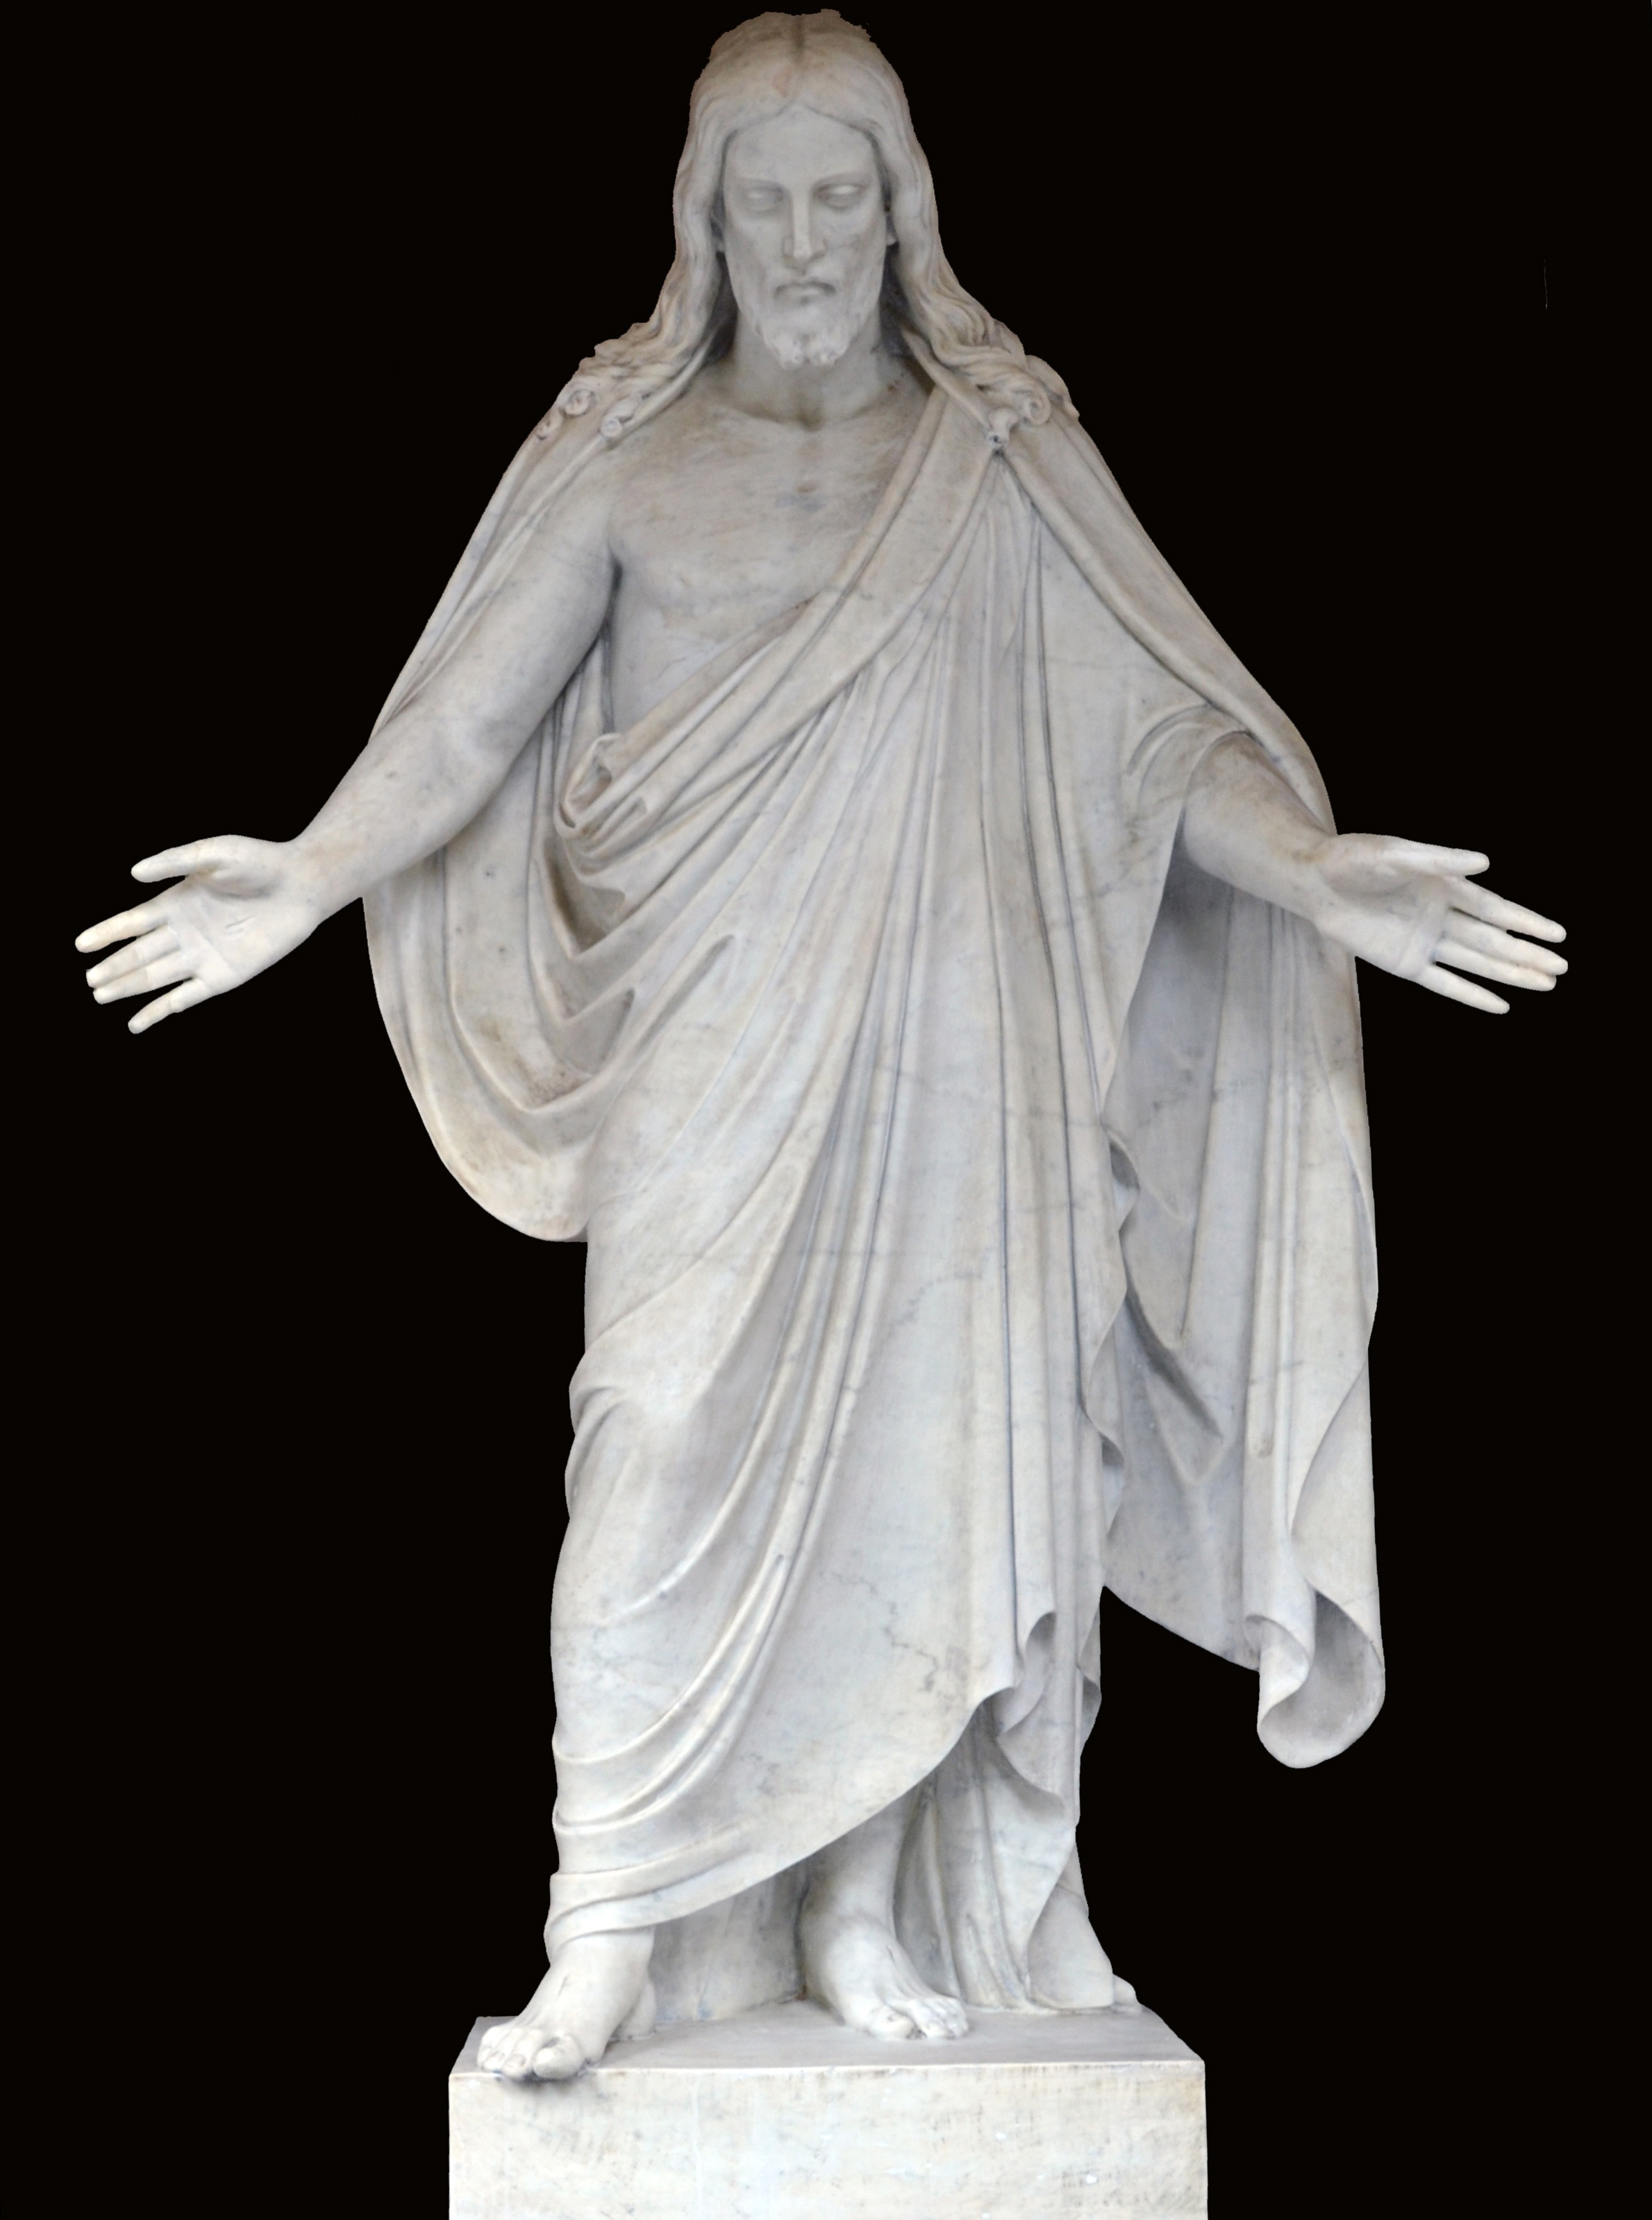
architecture, star, monument, statue, religion, artwork, sculpture, art, one, temple, beauty, history, carving, artifact, mythology, stone carving, ancient history, classical sculpture